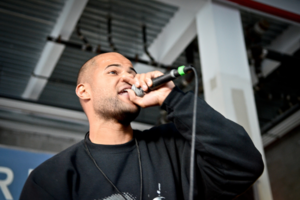
Homeboy Sandman, de son vrai nom Angel Del Villar II, né le 24 septembre 1980 dans le Queens, New York, est un rappeur et musicien américain d'origine dominicaine.